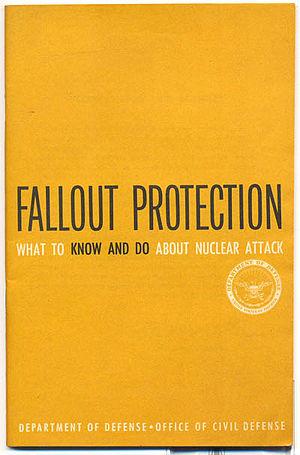
La doctrine McNamara ou doctrine de la riposte graduée est la stratégie de défense choisie par les États-Unis fixant sa doctrine nucléaire. Apparue en 1962, elle définit que l'arme nucléaire américaine pourra être utilisée de manière graduée suivant le niveau de menace présent. Cette doctrine permet donc tout à la fois de faire comprendre à l'URSS la détermination des États-Unis à utiliser cette arme si nécessaire, tout en soulignant que son utilisation, graduée, n'engendrerait pas automatiquement une destruction massive des deux superpuissances en place alors : les États-Unis et l'URSS.